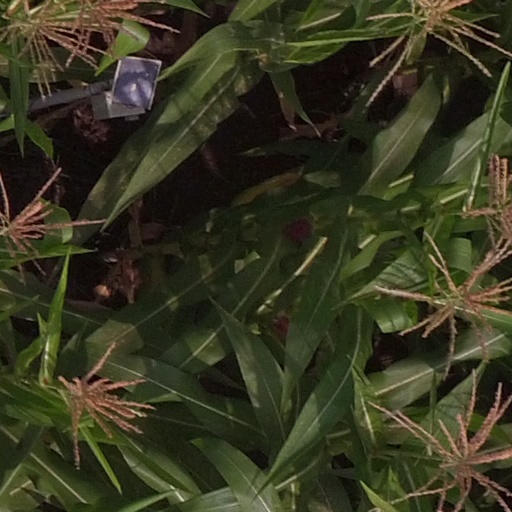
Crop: maize; corn